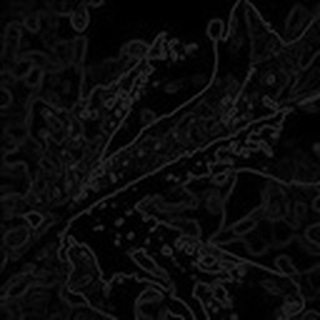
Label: cotton_aphids